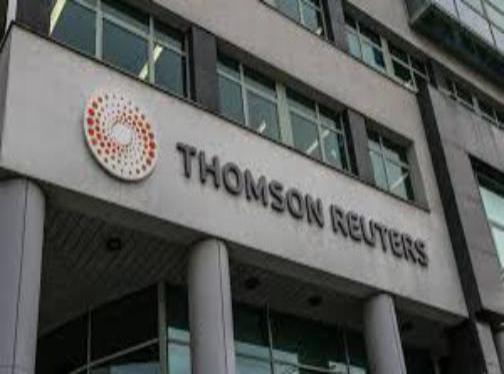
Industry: Others